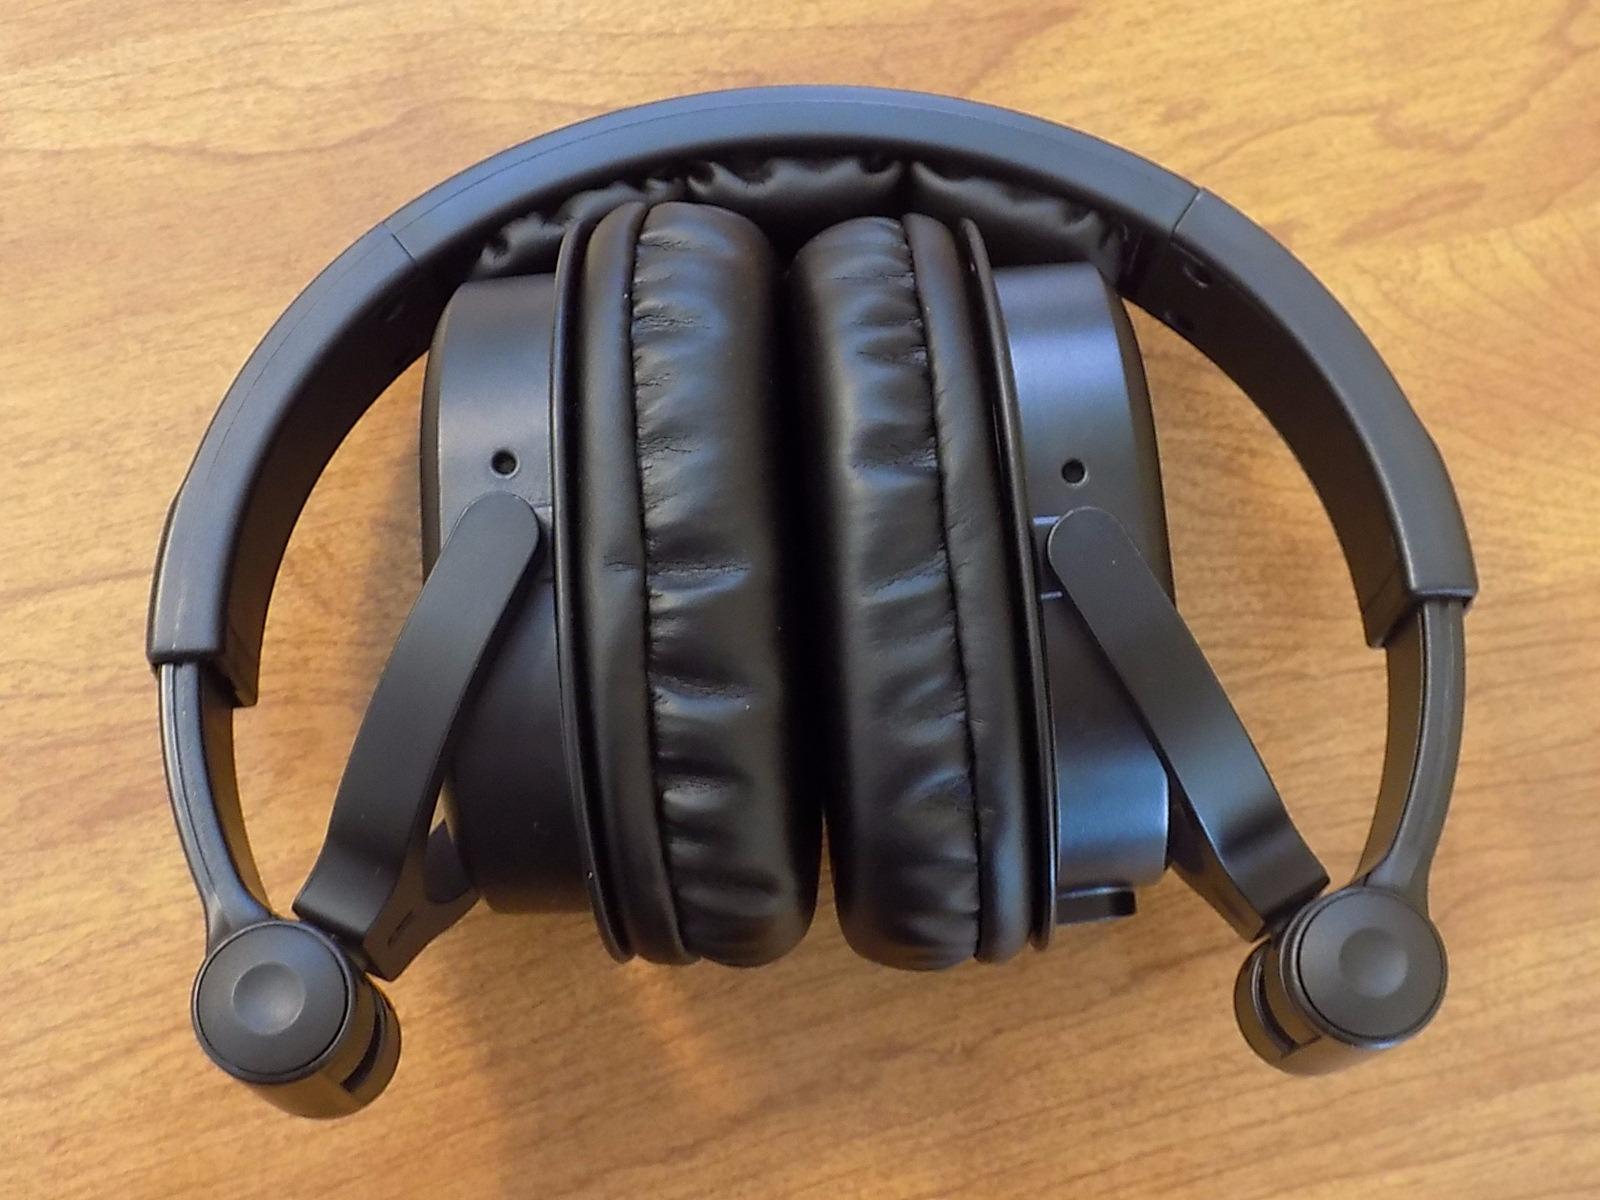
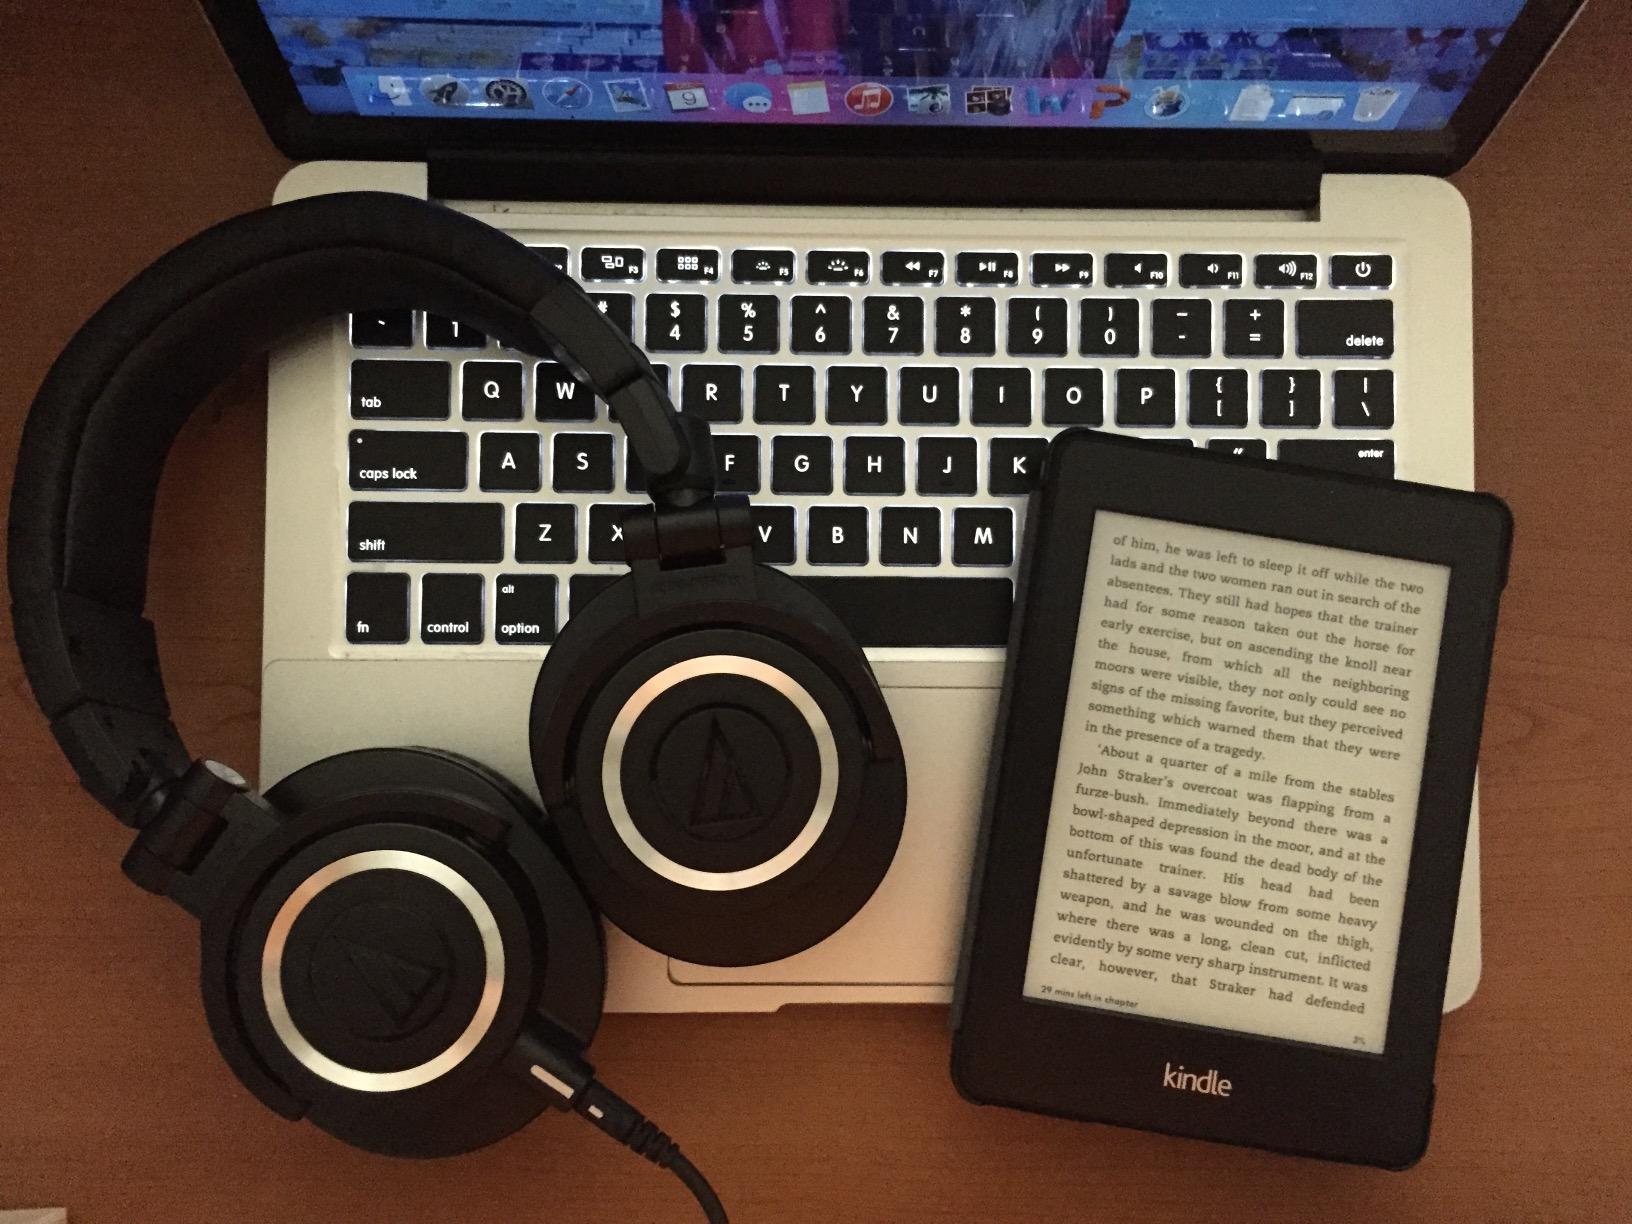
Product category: headphones
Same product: no